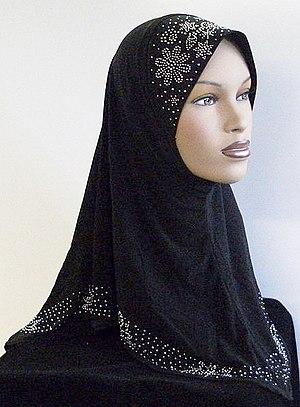
habillement modeste pour des musulmans et des non-musulmans